Cannabis in Ontario

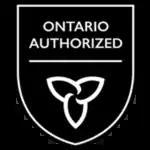
Seal designating an authorized recreational cannabis retailer in Ontario

Cannabis in Ontario is legal for both medical and recreational purposes. Cannabis in Canada has been legal for medicinal purposes since 2001 under conditions outlined in the "Access to Cannabis for Medical Purposes Regulations", issued by Health Canada, while seed, grain, and fibre production are permitted under licence. The federal Cannabis Act, legalizing cannabis for recreational use, came into effect on 17 October 2018.